Dersim massacre

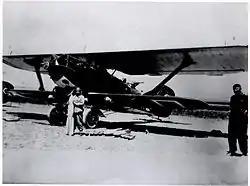
Sabiha Gökçen holding a bomb before the bombardment operation over Dersim with her Breguet 19

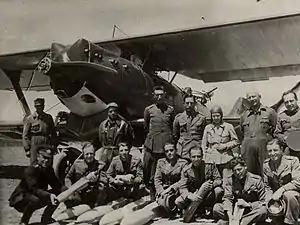
Sabiha Gökçen and her colleagues in front of a Breguet 19, 1937–38

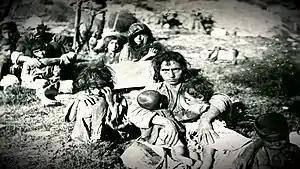
Local people of Dersim, 1938

Around 25,000 troops were deployed to quell the rebellion. This task was substantially completed by the summer and the leaders of the rebellion, including tribal leader Seyid Riza, were hanged. However, remnants of the rebel forces continued to resist and the number of troops in the region was doubled. The area was also bombed from the air. The rebels continued to resist until they ran out of ammunition, in late 1938, by which time the region was devastated.